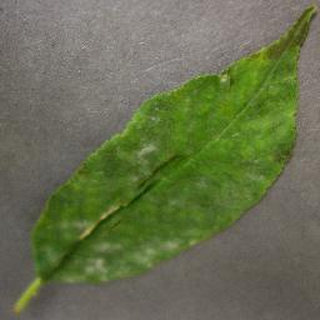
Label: cherry_powdery_mildew